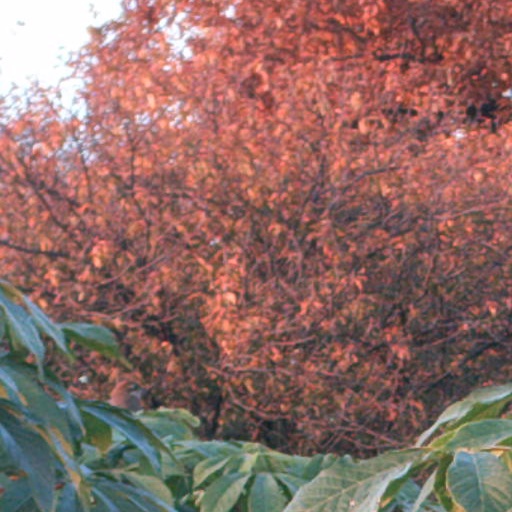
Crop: cassava